Maitha Salem Al Shamsi

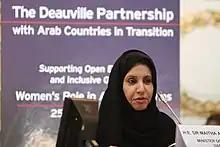
Maitha Salem Al-Shamsi (2013)

Maitha completed her Bachelor of Arts in 1980 from King Saud University in Saudi Arabia. She completed her master's degree in 1988 from Alexandria University in Egypt. Maitha has completed a post doctorate in Sociology. She wrote a number of books including the "Expatriate Migration to the Gulf Cooperation Council States: Current Problems and Future Prospects", the "Mother of the Nation: Fatima bint Mubarak", and "Principles and Accomplishments". She served in the board of trustees of Abu Dhabi University. She sat on the UNESCO's Scientific Committee for the Arab States on Education and Scientific Research. In 2003 she was awarded the Sheikh Mohammed bin Rashid Al Maktoum Award for Arab Management. In 2008 she joined the Federal Government of the United Arab Emirates as the Minister of State. In 2008 she helped establish the Sorbonne University in Abu Dhabi. She was the chairperson of the Marriage Fund till February 2016. She is the chairperson of the Family Development Foundation. She is the Chairperson of the General Women's Union in United Arab Emirates. She is also the chair of Supreme Council for Motherhood and Childhood. She has criticised the atrocities committed against Rohingyas in Myanmar and has appreciated the work done by Bangladesh to support the Rohingya Refugees in Bangladesh. She also pledged to provide seven million dollars to support the Rohingya Refugees at an October 2017 United Nation conference in Geneva.